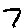
Label: 7